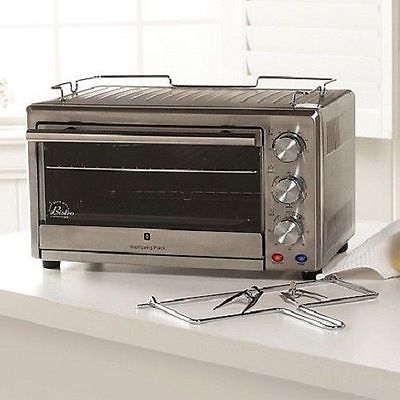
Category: toaster